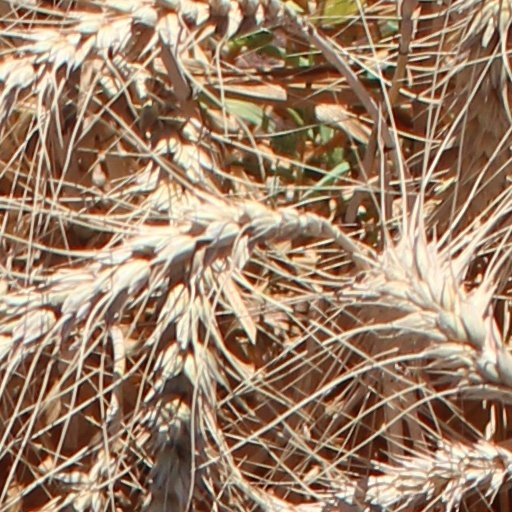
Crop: wheat